Pyongyang Maternity Hospital

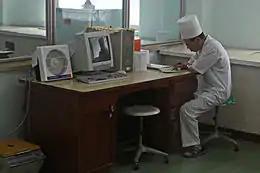
A doctor working in an office.

Kim Song-hui is the director of the Pyongyang Maternity Hospital, and the vice-director of the hospital is Han Myong-gun. 70-percent of the staff was female.